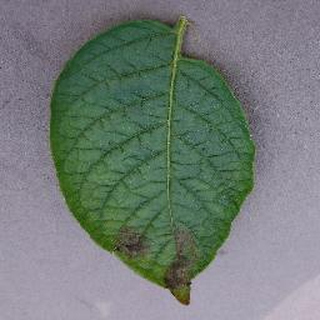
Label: potato_late_blight